Gettysburg Armory

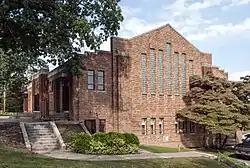
Gettysburg Armory, 2012

The Gettysburg Armory is a former National Guard armory which is located in Gettysburg, Adams County, Pennsylvania.